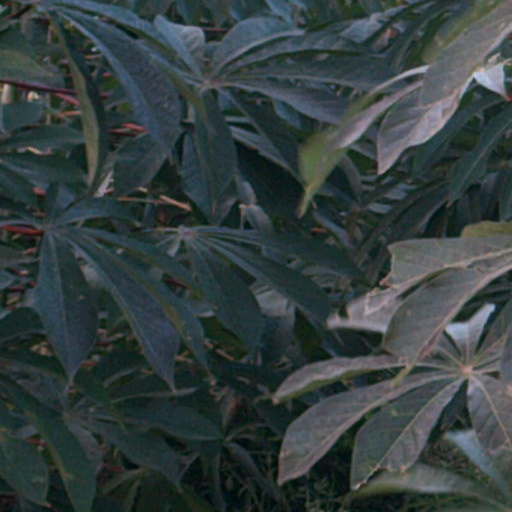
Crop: cassava